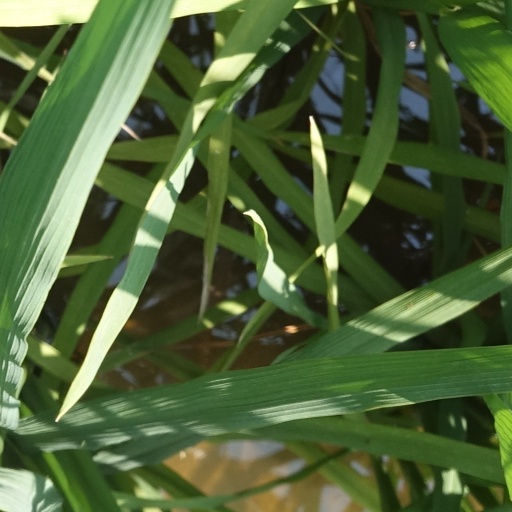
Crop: rice